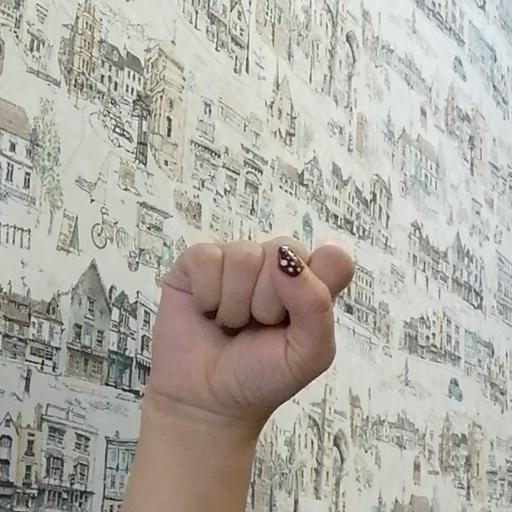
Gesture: fist